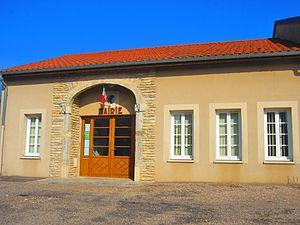
Mairie Servigny Raville
Servigny-lès-Raville est une commune française située dans le département de la Moselle. Elle comprend Frécourt depuis 1812.